Bahawalpur

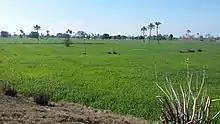
Alluvial plains form much of the immediate region around Bahawalpur.

Bahalwapur offered an outpost of stability in the wake of crumbling Mughal rule and the declining power of Khorasan's monarchy. The city became a refuge for prominent families from affected regions and also saw an influx of religious scholars escaping the consolidation of Sikh power in Punjab.